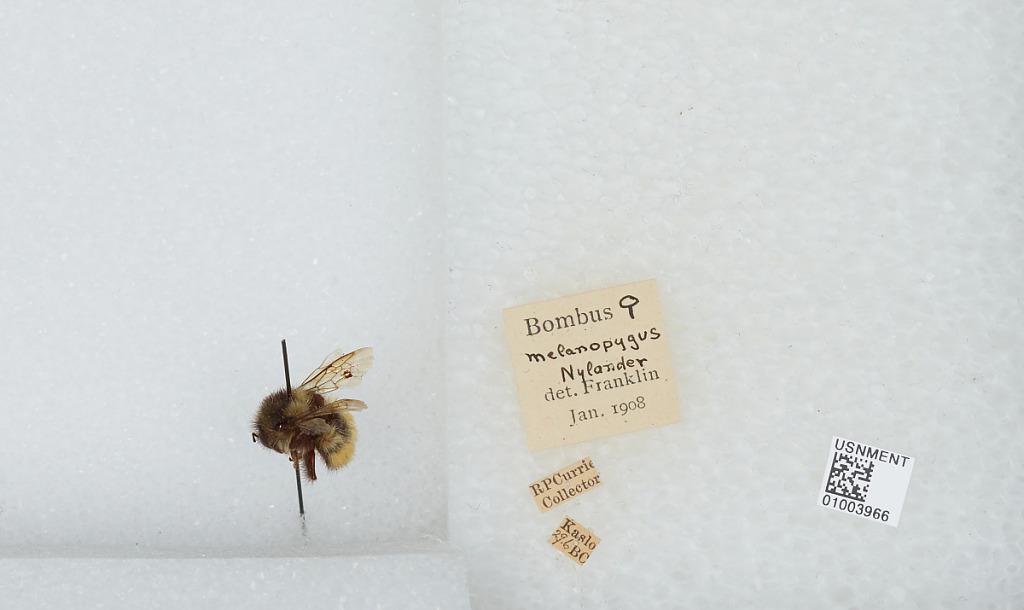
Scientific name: Bombus (Pyrobombus) melanopygus Nylander
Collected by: R. Currie
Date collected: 1908-1-
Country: Canada
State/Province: British Columbia
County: West Kootenay Region
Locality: Kaslo
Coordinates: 49.9133, -116.911
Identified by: Franklin